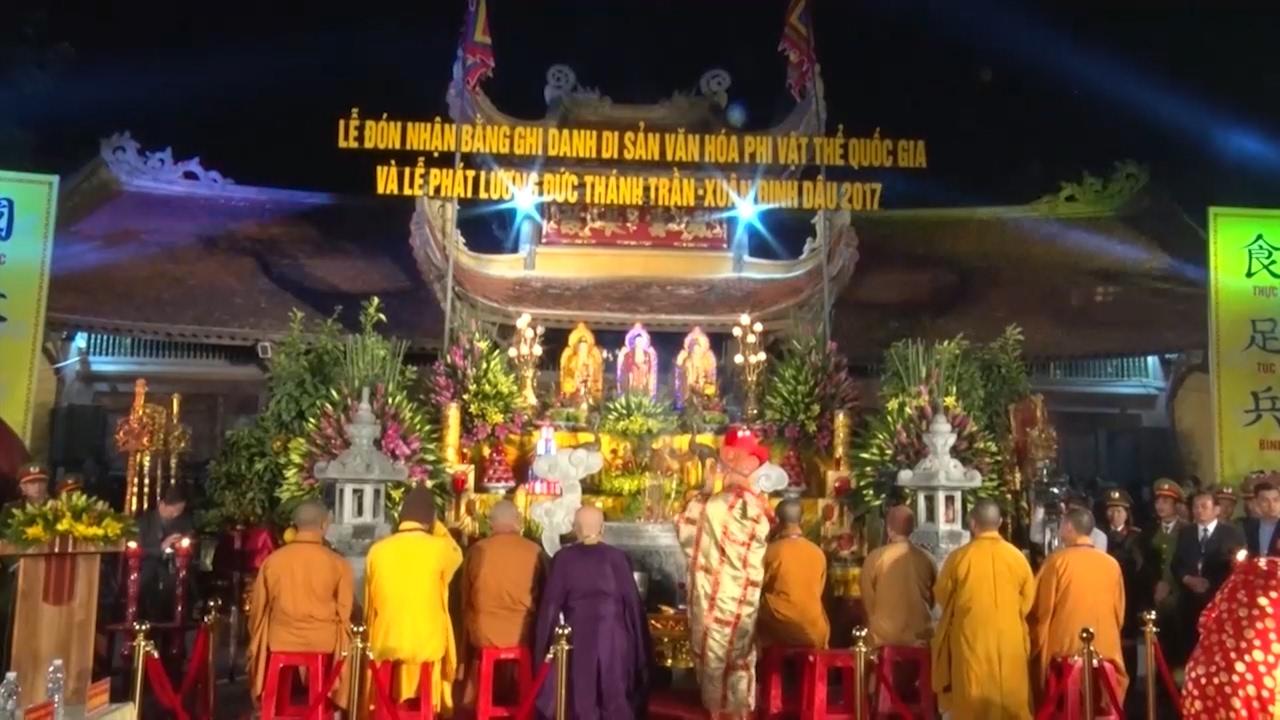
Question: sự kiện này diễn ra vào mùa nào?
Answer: sự kiện này diễn ra vào mùa xuân